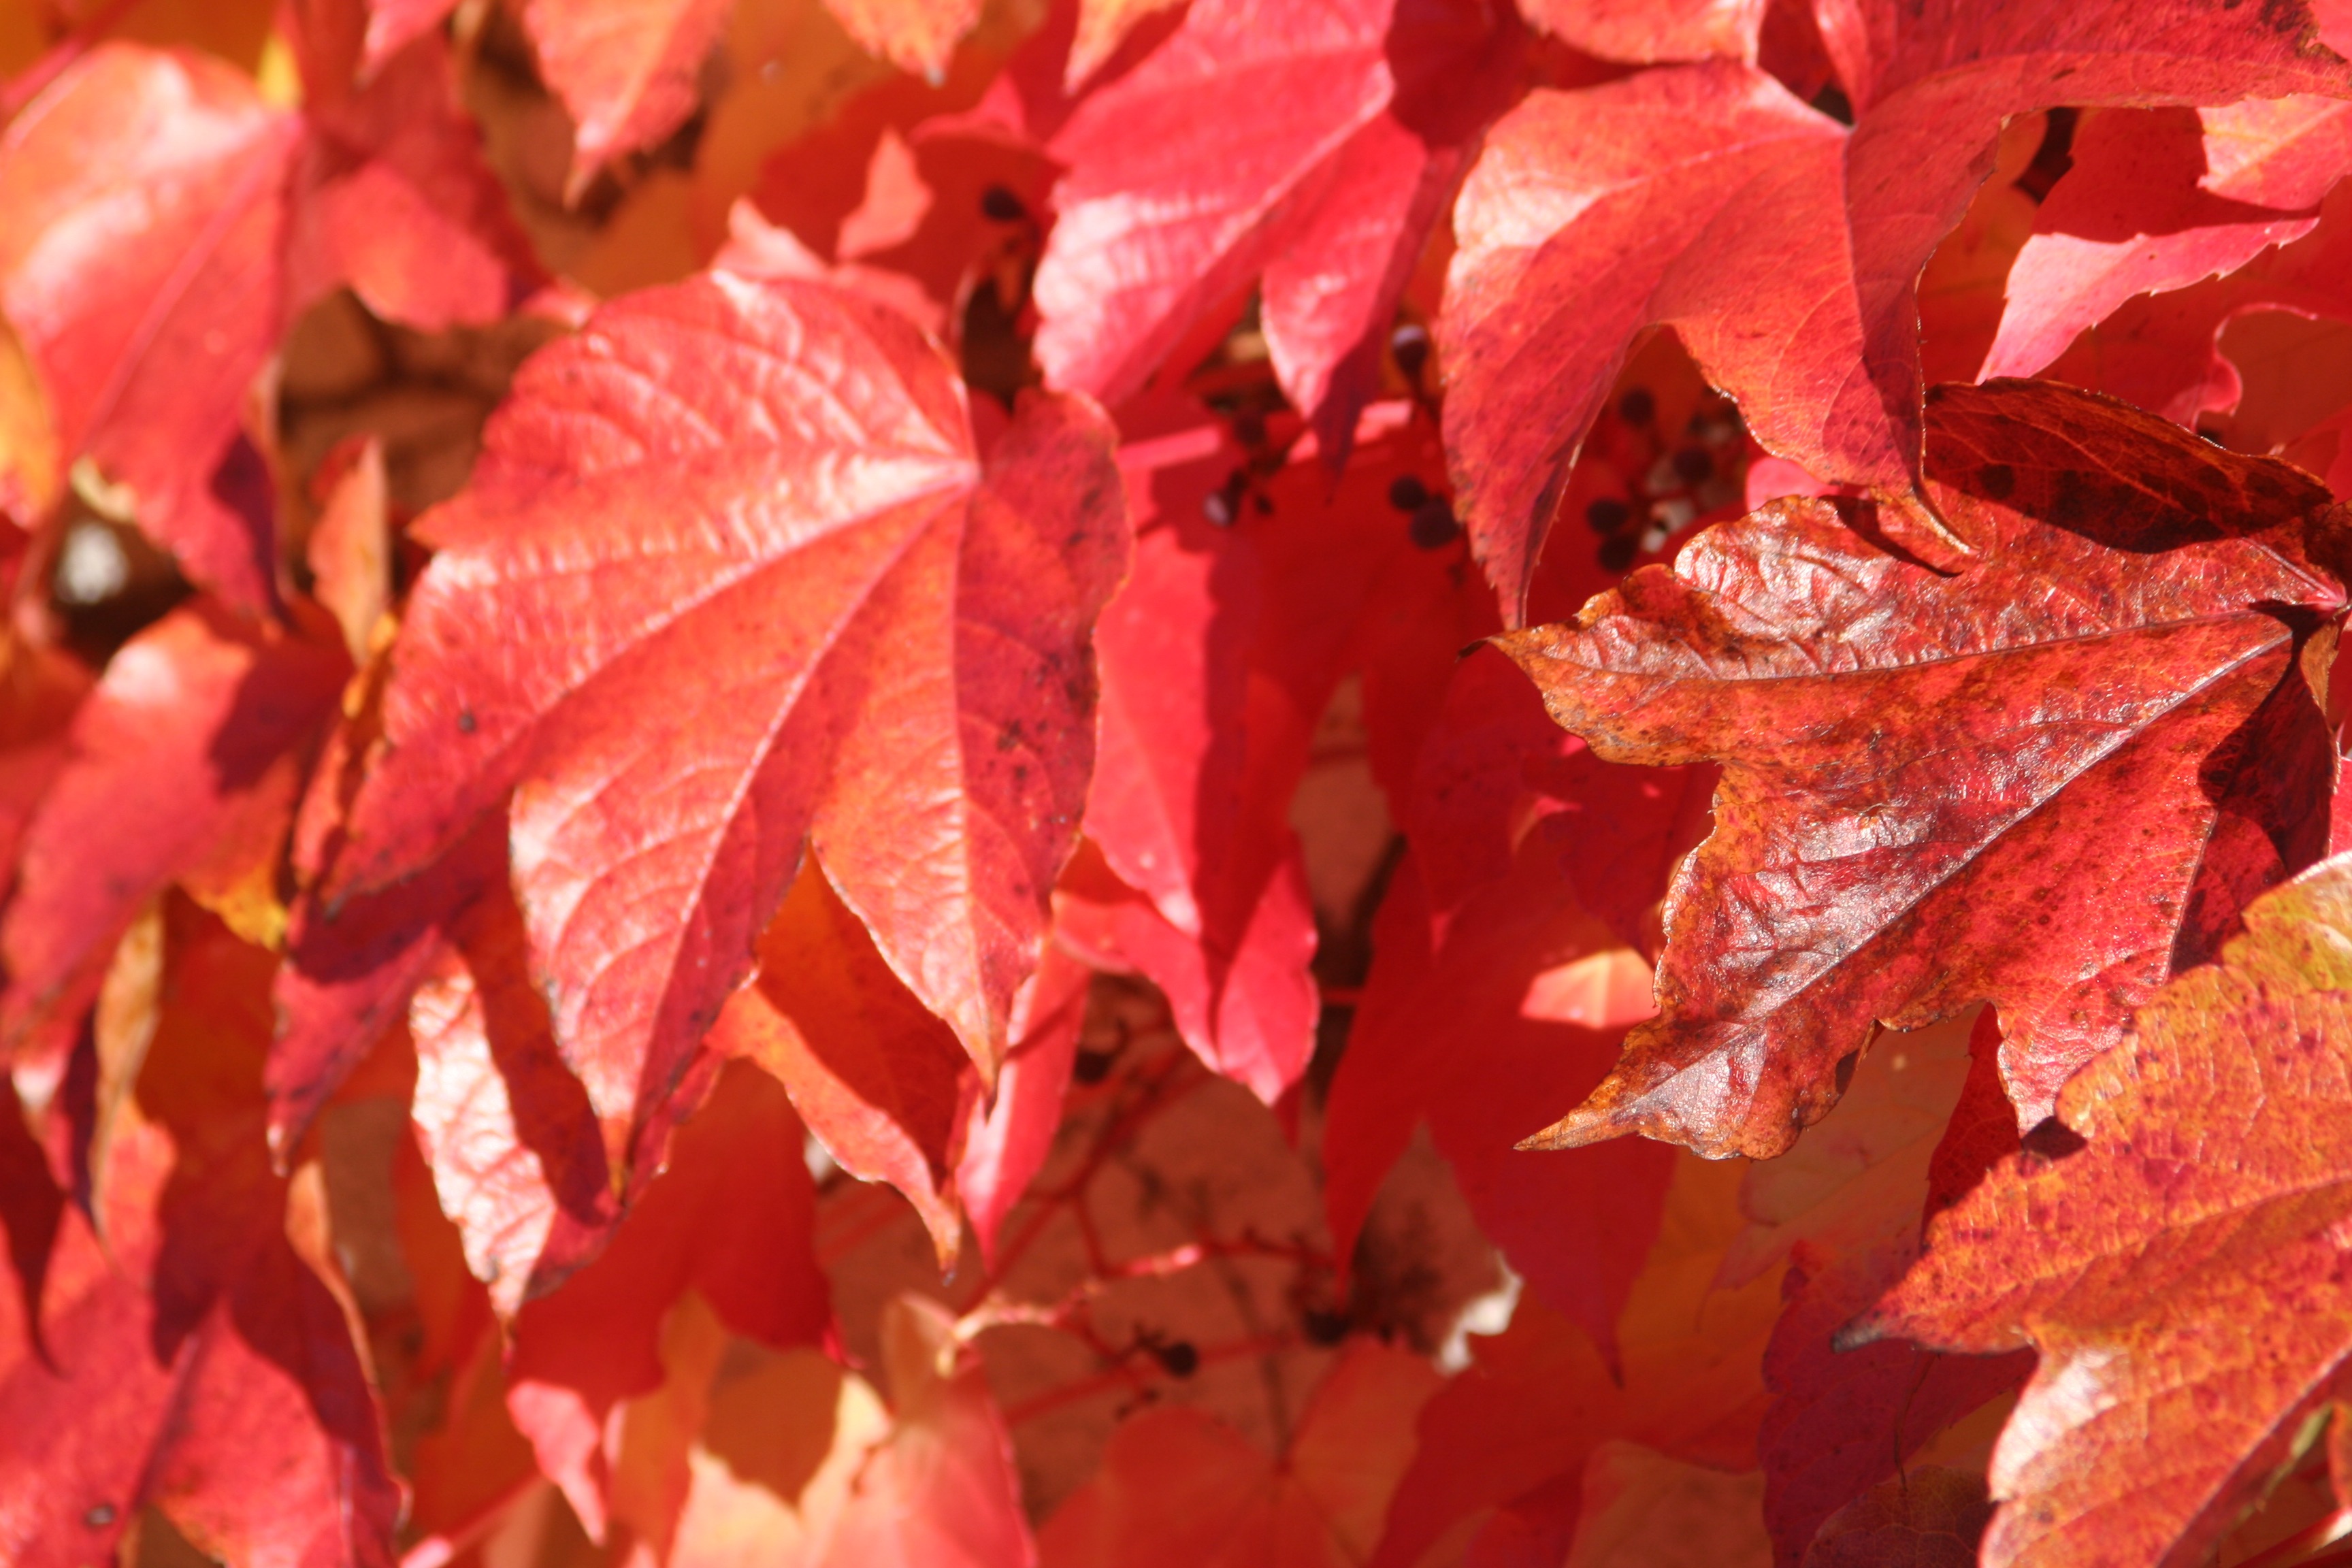
tree, branch, leaf, red, autumn, maple tree, maple leaf, deciduous, wine partner